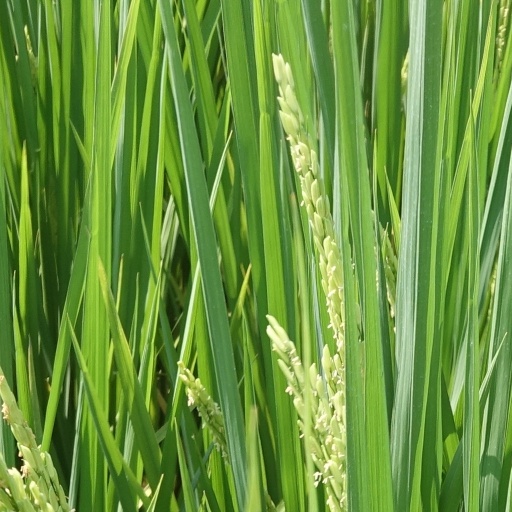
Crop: rice